Fauna of Saskatchewan

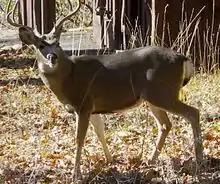
Mule deer ("Odocoileus hemionus")

Chaplin, Old Wives, Reed Lakes ("Hemispheric") - Western Hemisphere Shorebird Reserve Network ("WHSRN") Site is a designated Hemispheric Shorebird Reserve Network protecting three saline lakes, saline and freshwater marshes. This area is a breeding site for the endangered piping plover. 67,000 other birds in over 30 species make use of this area. The Prince Albert National Park affords protection to a breeding ground of the American white pelican which has been designated as a threatened species. Quill Lakes International Bird Area which houses over one million shorebirds annually is a Ramsar international wetlands area recognized by the Western Hemisphere Shorebird Reserve Network Site ("WHSRN"). Redberry Lake World Biosphere Reserve is a United Nations saline lake bird sanctuary. Last Mountain Lake or Long Lake the first federal bird sanctuary, and the Dundurn Military Reserve are preserved areas of natural habitat. Protected areas include Cypress Hills Provincial Park, Douglas Provincial Park, Danielson Provincial Park, Blackstrap Provincial Park, Pike Lake Provincial Park. Approximately 80% of the wetlands in this ecoregion have been lost. The only Canadian colony of prairie dogs is protected in the Grasslands National Park. Ord's kangaroo rat ("Dipodomys ordii") is found only in the Great Sand Hills. High populations of sharp-tailed grouse and mule deer reside in the Great Sand Hills area. The Aspen Parkland has been mainly converted to agricultural cropland and grazing lands. Bronson Forest is original parkland, Pasquia Hills provincial forest, Porcupine Forest, and Nisbet Forest are reserved tracts of land.